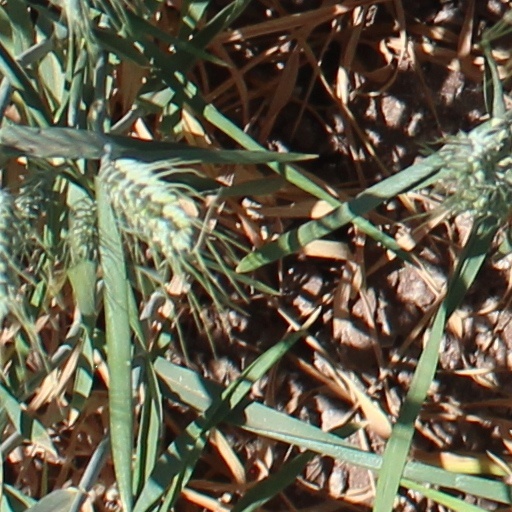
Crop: wheat